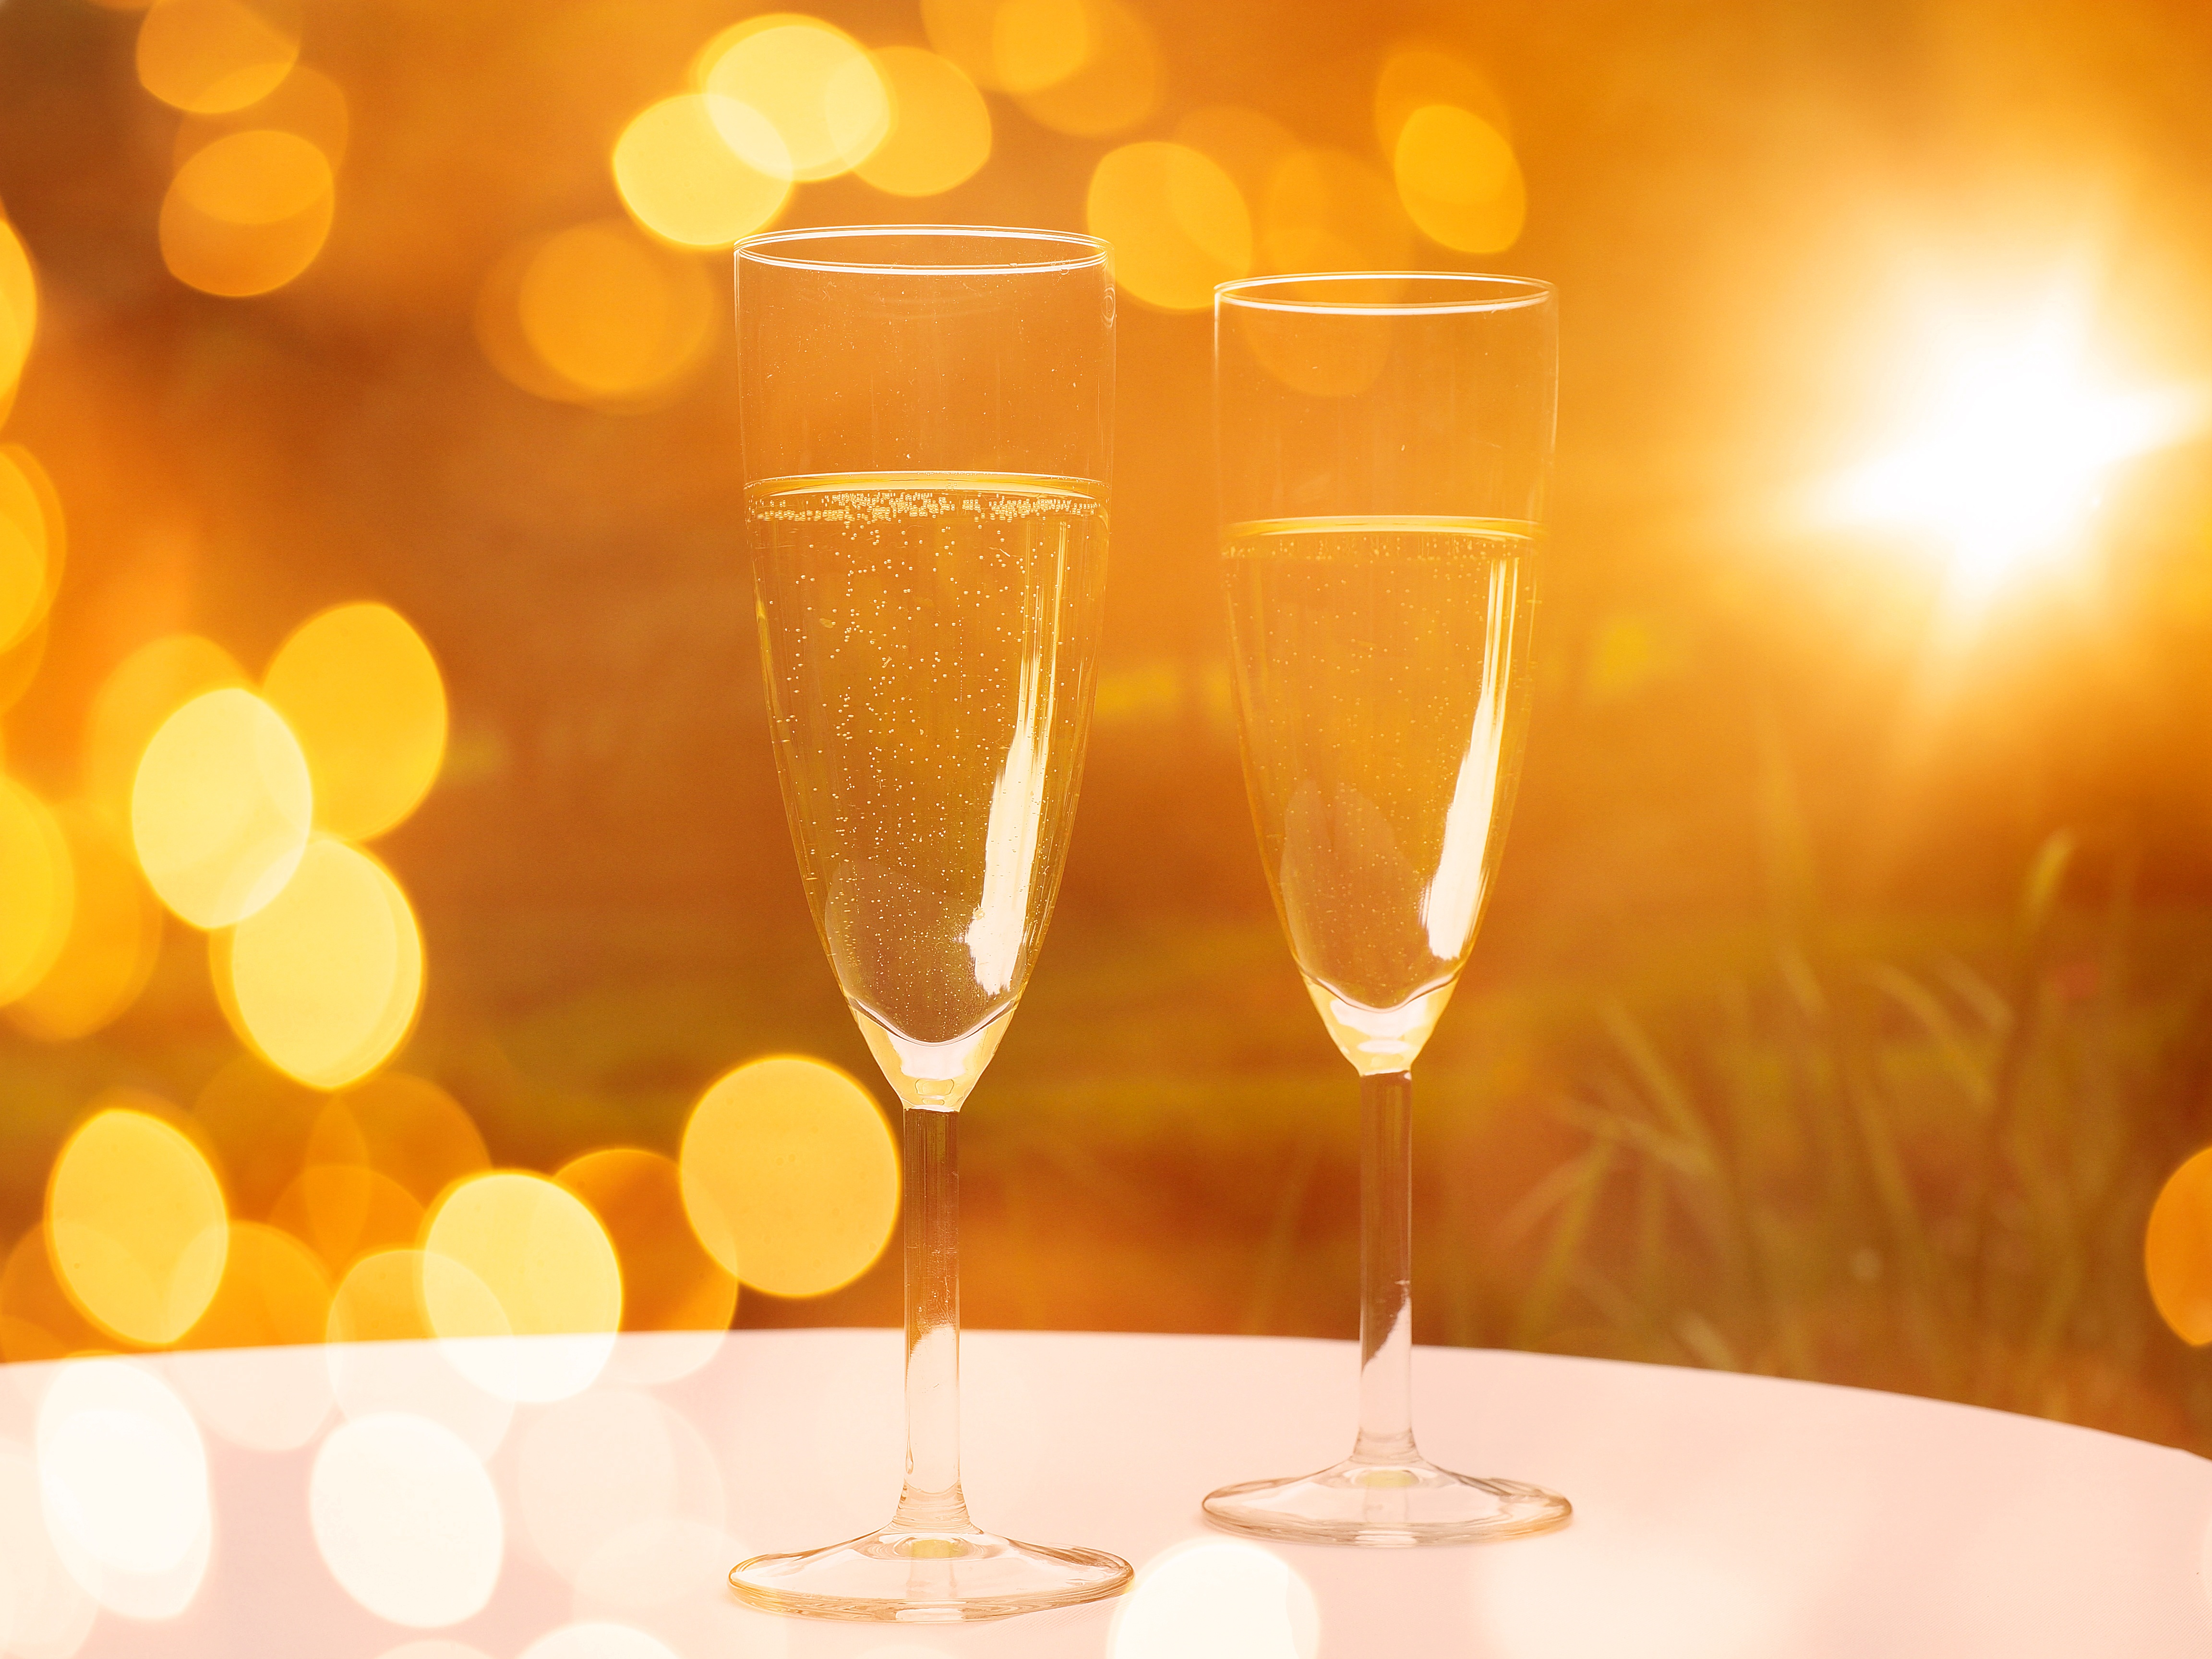
bokeh, wine, glass, drink, yellow, lighting, alcohol, wine glass, champagne, abut, prost, champagne glasses, stemware